Vignes, Pyrénées-Atlantiques

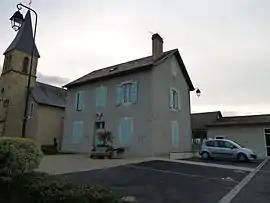
The town hall of Vignes

Vignes is a commune in the Pyrénées-Atlantiques department in south-western France.